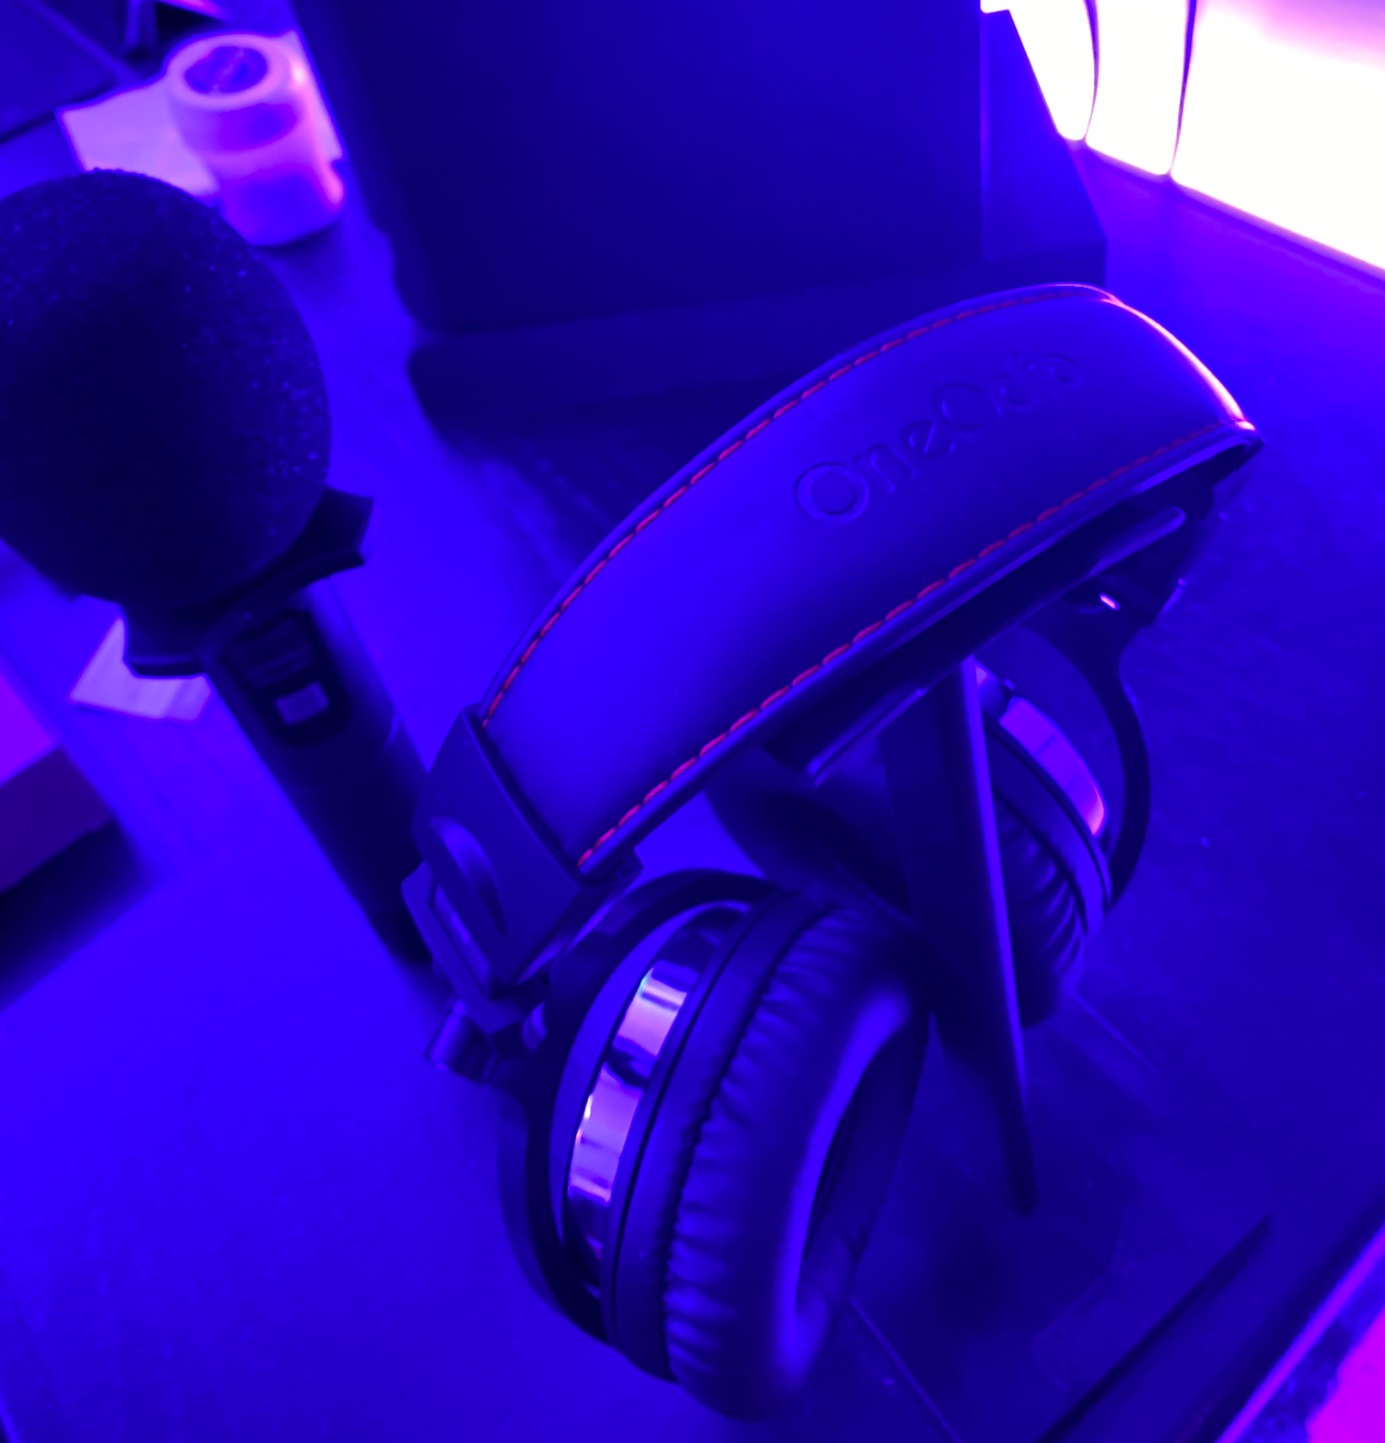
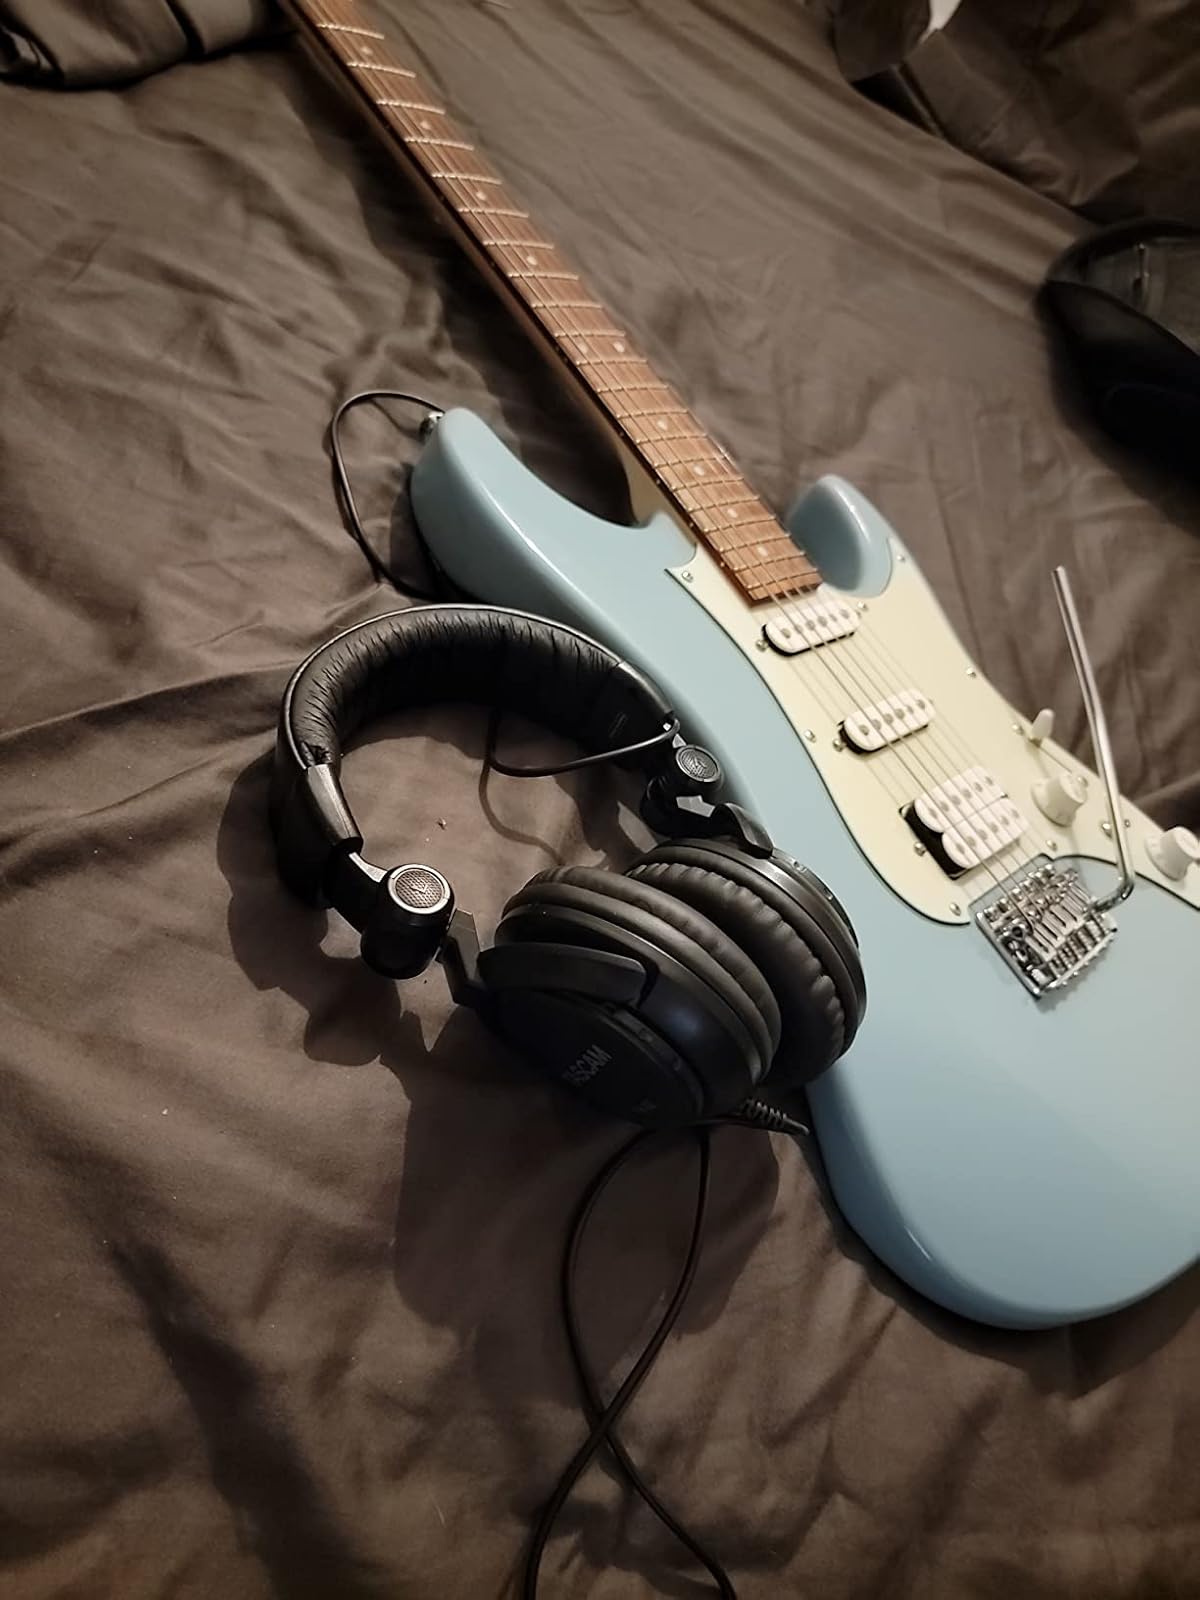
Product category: headphones
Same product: no